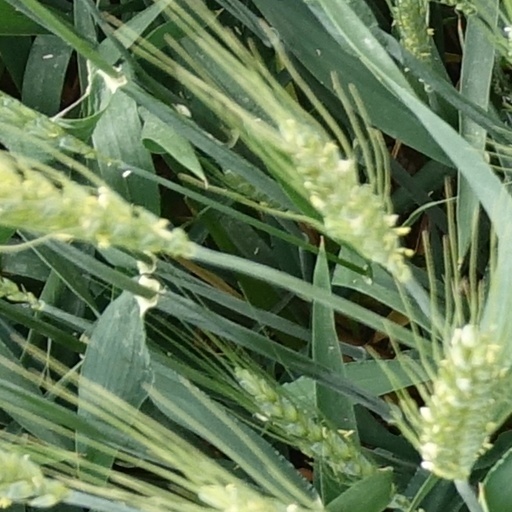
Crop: wheat